Gin Blossoms

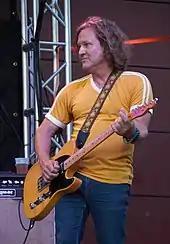
Lead guitarist Scotty Johnson

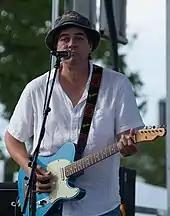
Rhythm guitarist Jesse Valenzuela

In preparation for the band's official reunion show, Rhodes suffered a breakdown due to his ongoing battle with alcohol. Shortly after entering rehab, he was formally dismissed from the band. Phil Leavitt of Dada originally took Rhodes's place in the line up, and then Gary Smith (of The Pistoleros, another Tempe band) did. Scott Kusmirek took over drumming for the band from 2002 to 2004. In January 2005, it was announced that Rhodes, who had been sober for over two years, would rejoin the band. The re-entry of Rhodes was short-lived, however. Kusmirek returned to the band, taking Rhodes's place until September 30, 2008, when a press release issued by the band explained that he and the group had parted ways. John Richardson joined as the new drummer.